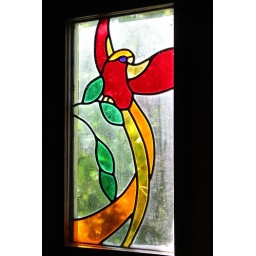
Stained glass window in our room